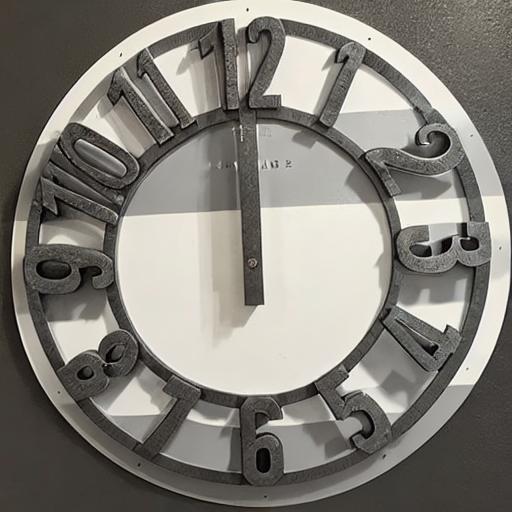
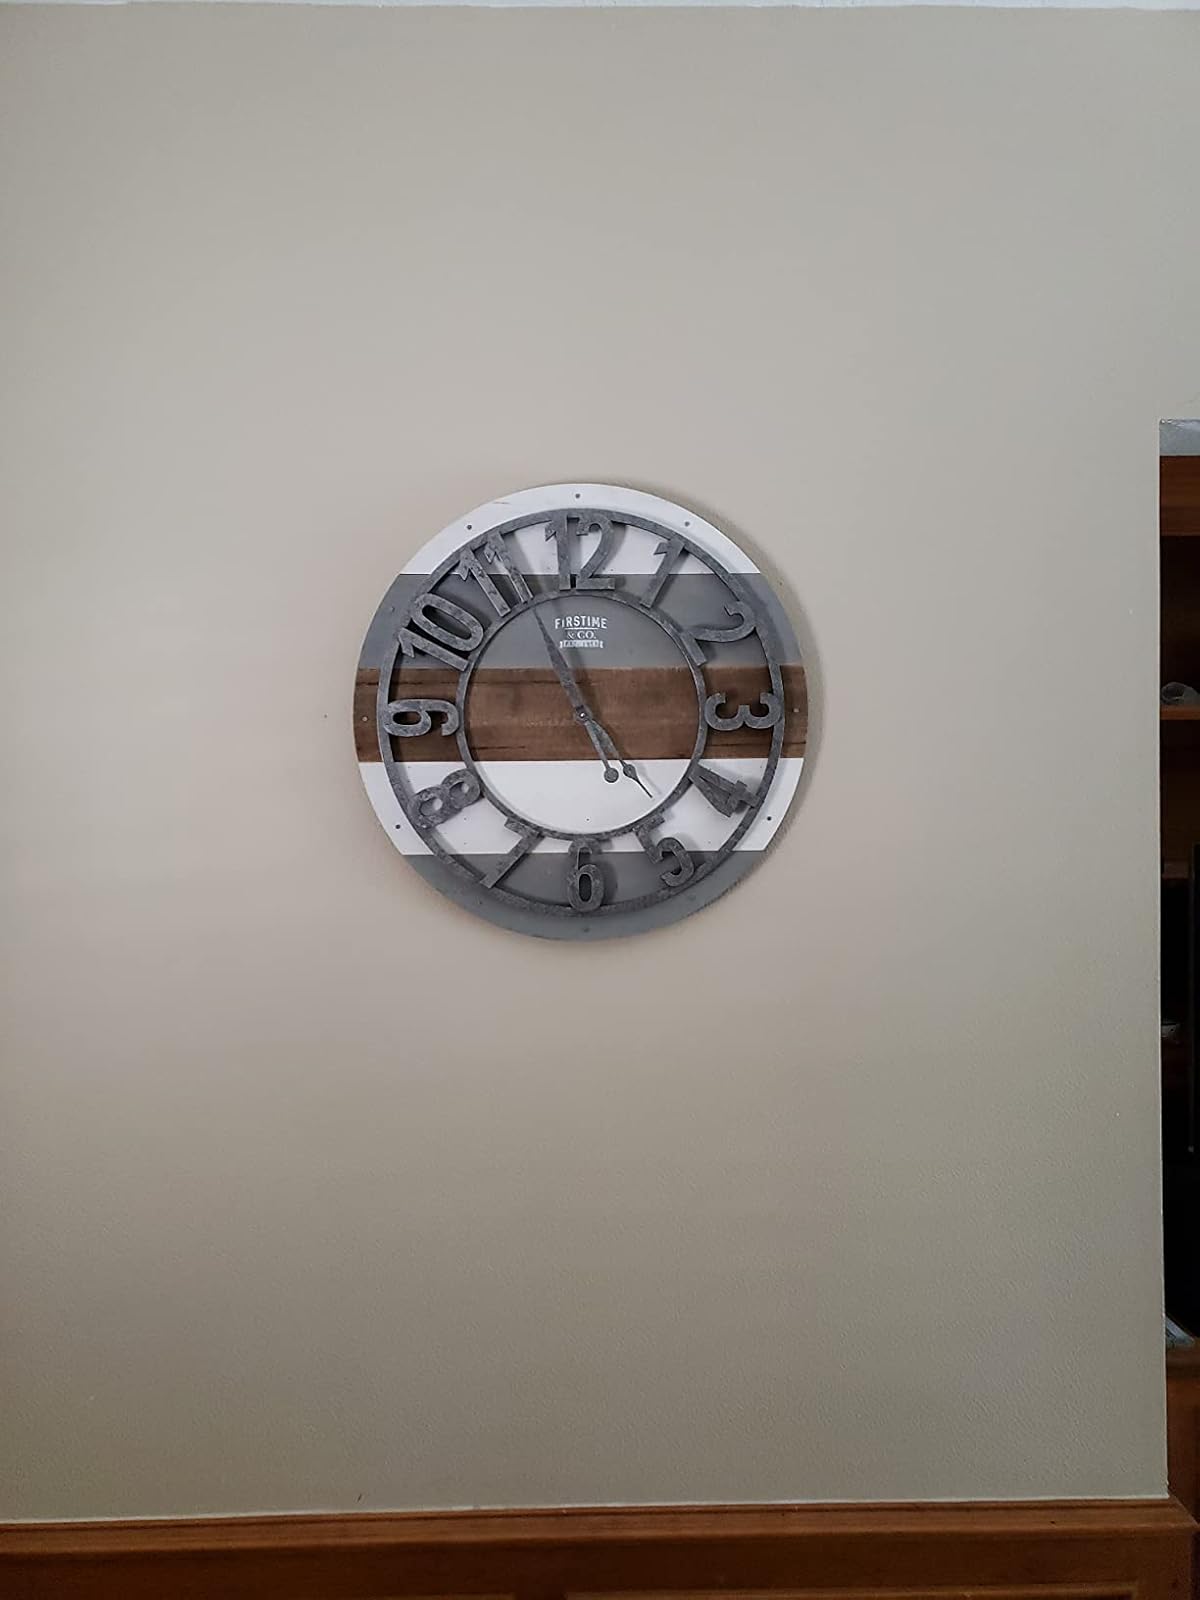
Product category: clock
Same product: no